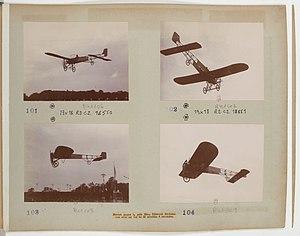
Louis Charles Joseph Blériot, né le 1ᵉʳ juillet 1872 à Cambrai et mort le 1ᵉʳ août 1936 à Paris, est un constructeur de lanternes d'automobiles, d'avions, de motocyclettes et de chars à voile, et un pilote précurseur et pionnier de l'aviation française.